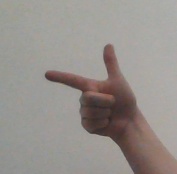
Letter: yaa